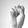
ASL letter: S